Max Horton

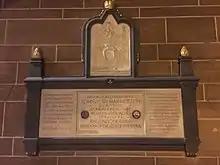
Admiral Sir Max Horton memorial at Liverpool Cathedral

Having been promoted to full Admiral on 9 January 1941, Horton was appointed Commander-in-Chief, Western Approaches Command on 17 November 1942. Here he instituted a series of tactical changes in the way the escort ships were to be used. In addition to the existing escort group system, in which groups of ships were assigned to defend the perimeter of convoy boxes, Horton instituted a system of support groups, who would also travel with the convoys, but have much more freedom in pursuing submarines to the death, even if such action necessitated leaving the convoy for longer periods of time than were considered acceptable for escort groups. Horton's support groups proved to be decisive in the crucial spring of 1943, taking the battle to the U-boats and crushing the morale of the U-boat arm with persistent and successful counterattacks. Horton is widely credited, along with his predecessor, Admiral Sir Percy Noble, as being one of the most crucial figures in the Allied victory in the Atlantic. In August 1945, Max Horton, at his own request, was placed on the retired list in order to facilitate the promotion of younger officers. He was made a Knight Grand Cross of the Order of the Bath in June 1945 and was Bath King of Arms from January 1946. He was awarded the Freedom of the City of Liverpool.